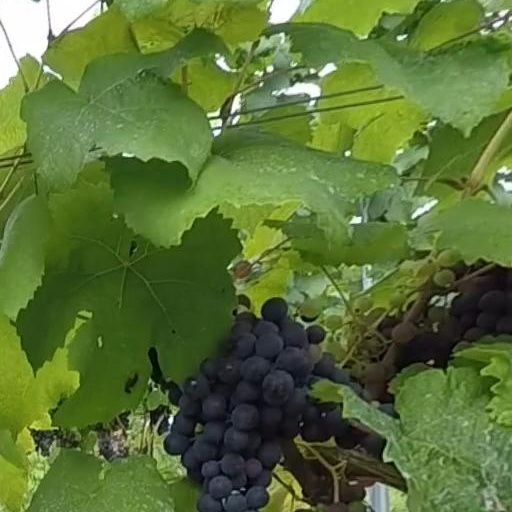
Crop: grape